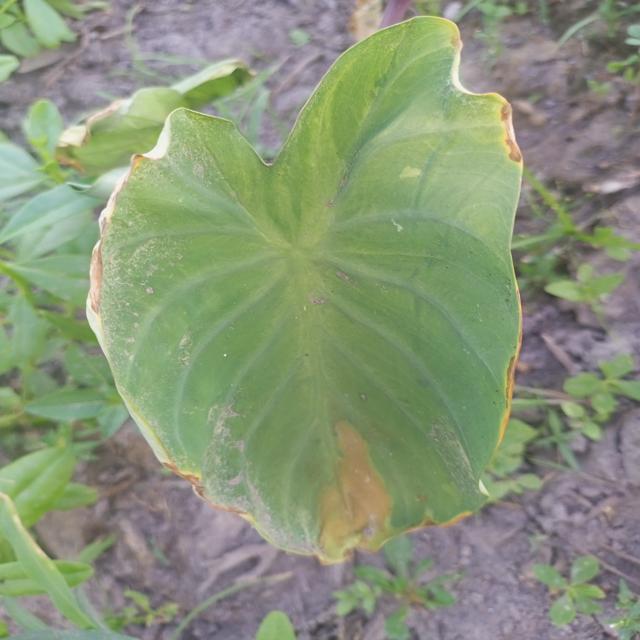
Label: Mid_Blight